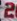
Number: 2